Léon: The Professional

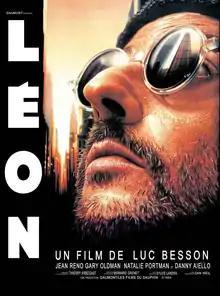
French theatrical release poster

Léon: The Professional (originally titled The Professional in the United States and Leon outside the United States) is a 1994 English-language French action-thriller film written and directed by Luc Besson. It stars Jean Reno and Gary Oldman, and features the film debut of Natalie Portman. The plot centers on Léon (Reno), an Italian-American professional hitman who reluctantly takes in twelve-year-old Mathilda Lando (Portman) after her family is murdered by corrupt Drug Enforcement Administration (DEA) agent Norman Stansfield (Oldman). Léon and Mathilda form an unusual relationship as she becomes his protégée and learns the hitman's trade. The film was released in France by Gaumont Buena Vista International on 14 September 1994 and received mostly positive reviews from critics.